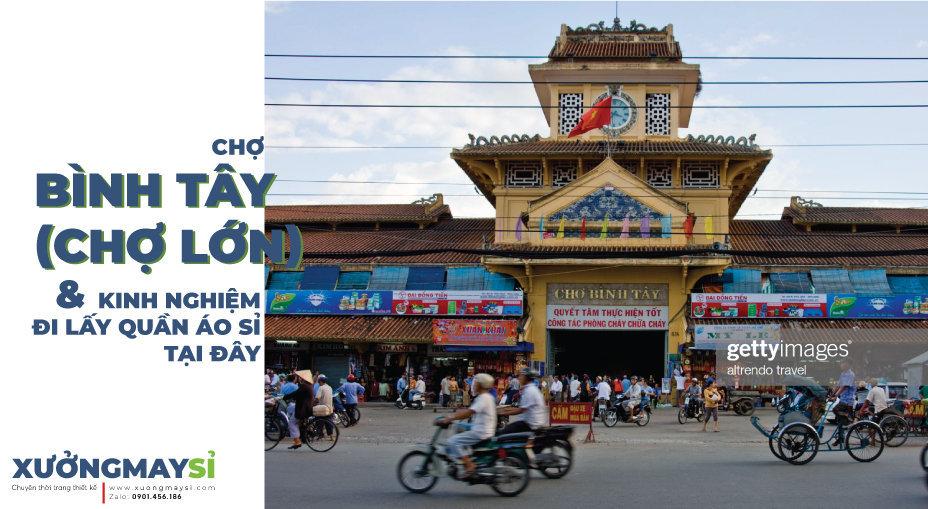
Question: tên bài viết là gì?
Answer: chợ bình tây (chợ lớn) & kinh nghiệm đi lấy áo quần áo sỉ tại đây